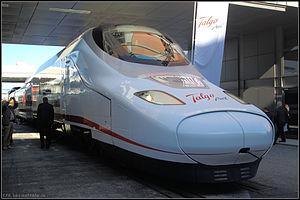
La liste qui suit est une liste de trains à grande vitesse limitée aux rames roulantes conventionnelles qui ont été, sont ou seront en service commercial sous peu.
Talgo AVRIL est une plateforme de trains à grande vitesse et très grande vitesse de la société ferroviaire espagnole Talgo. Son nom vient de l'acronyme de « Alta Velocidad Rueda Independiente Ligero ».